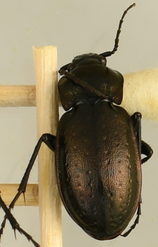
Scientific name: Carabus nemoralis
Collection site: Treehaven Site (TREE), plot TREE_003